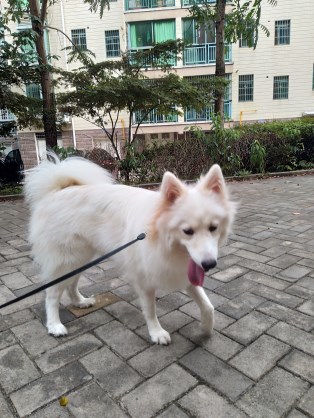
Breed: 2192-n000088-Samoyed